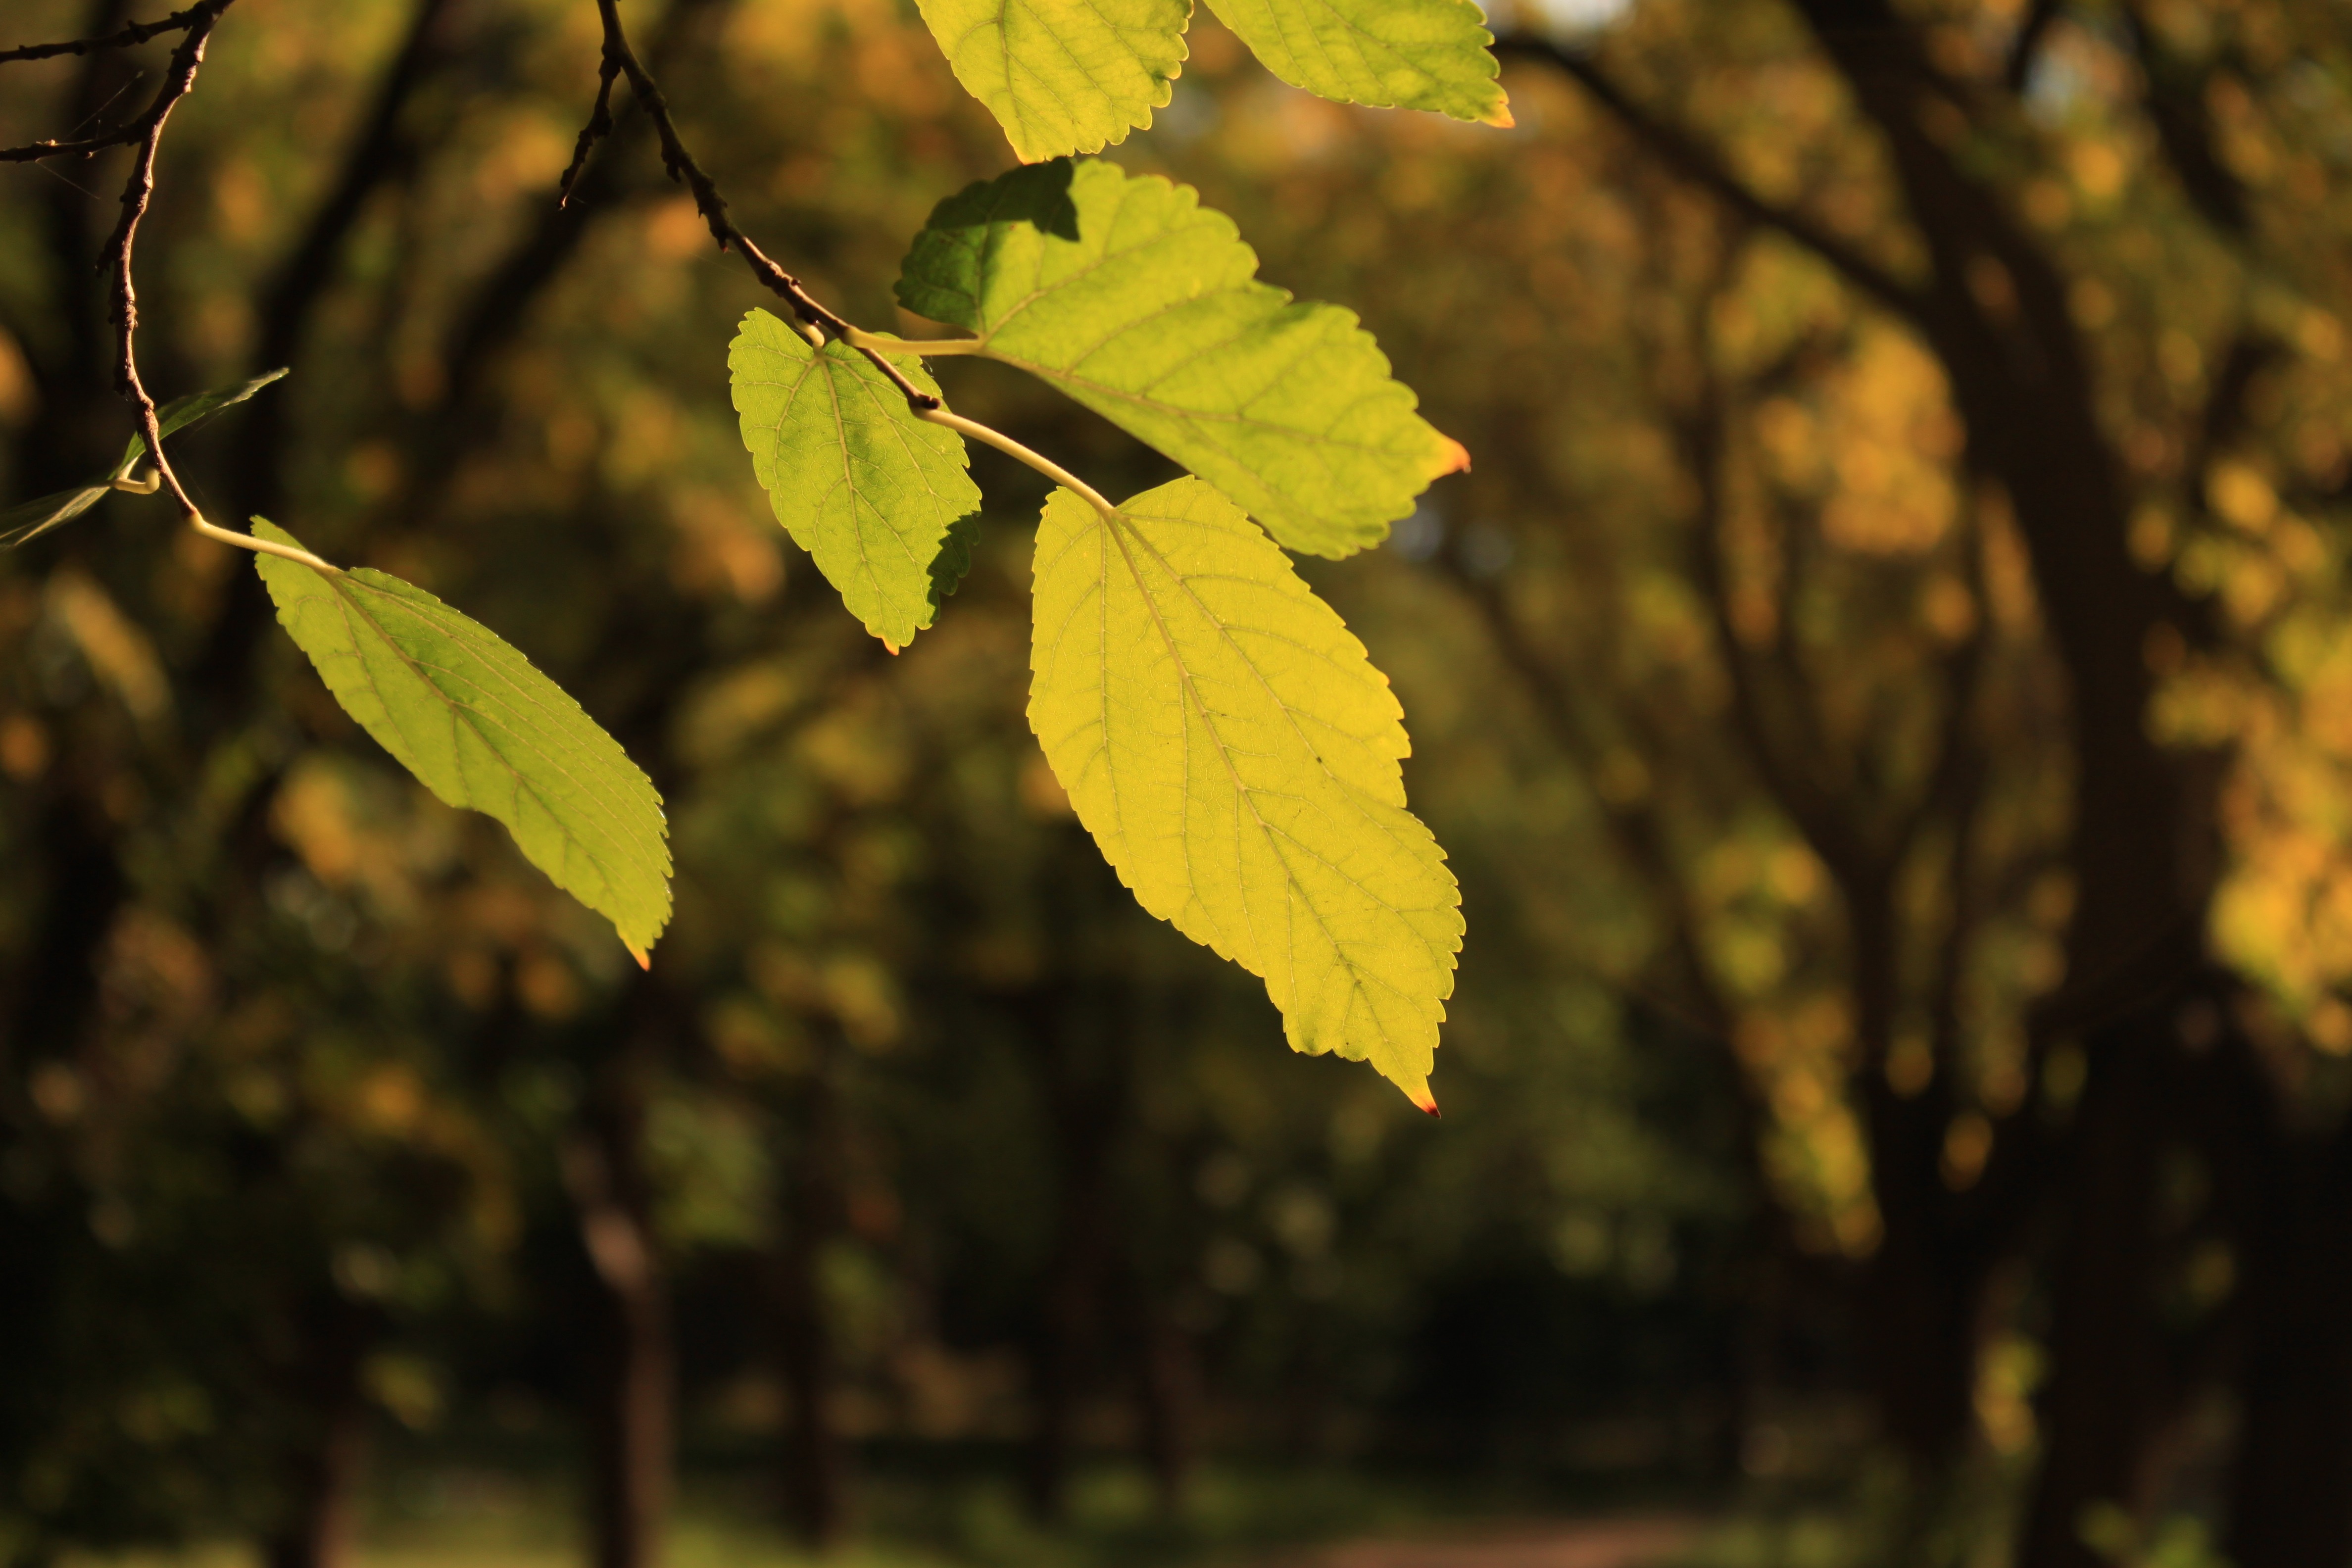
tree, nature, branch, plant, sunlight, leaf, flower, green, autumn, botany, yellow, flora, season, leaves, deciduous, woodland, flowering plant, maidenhair tree, plant stem, woody plant, land plant